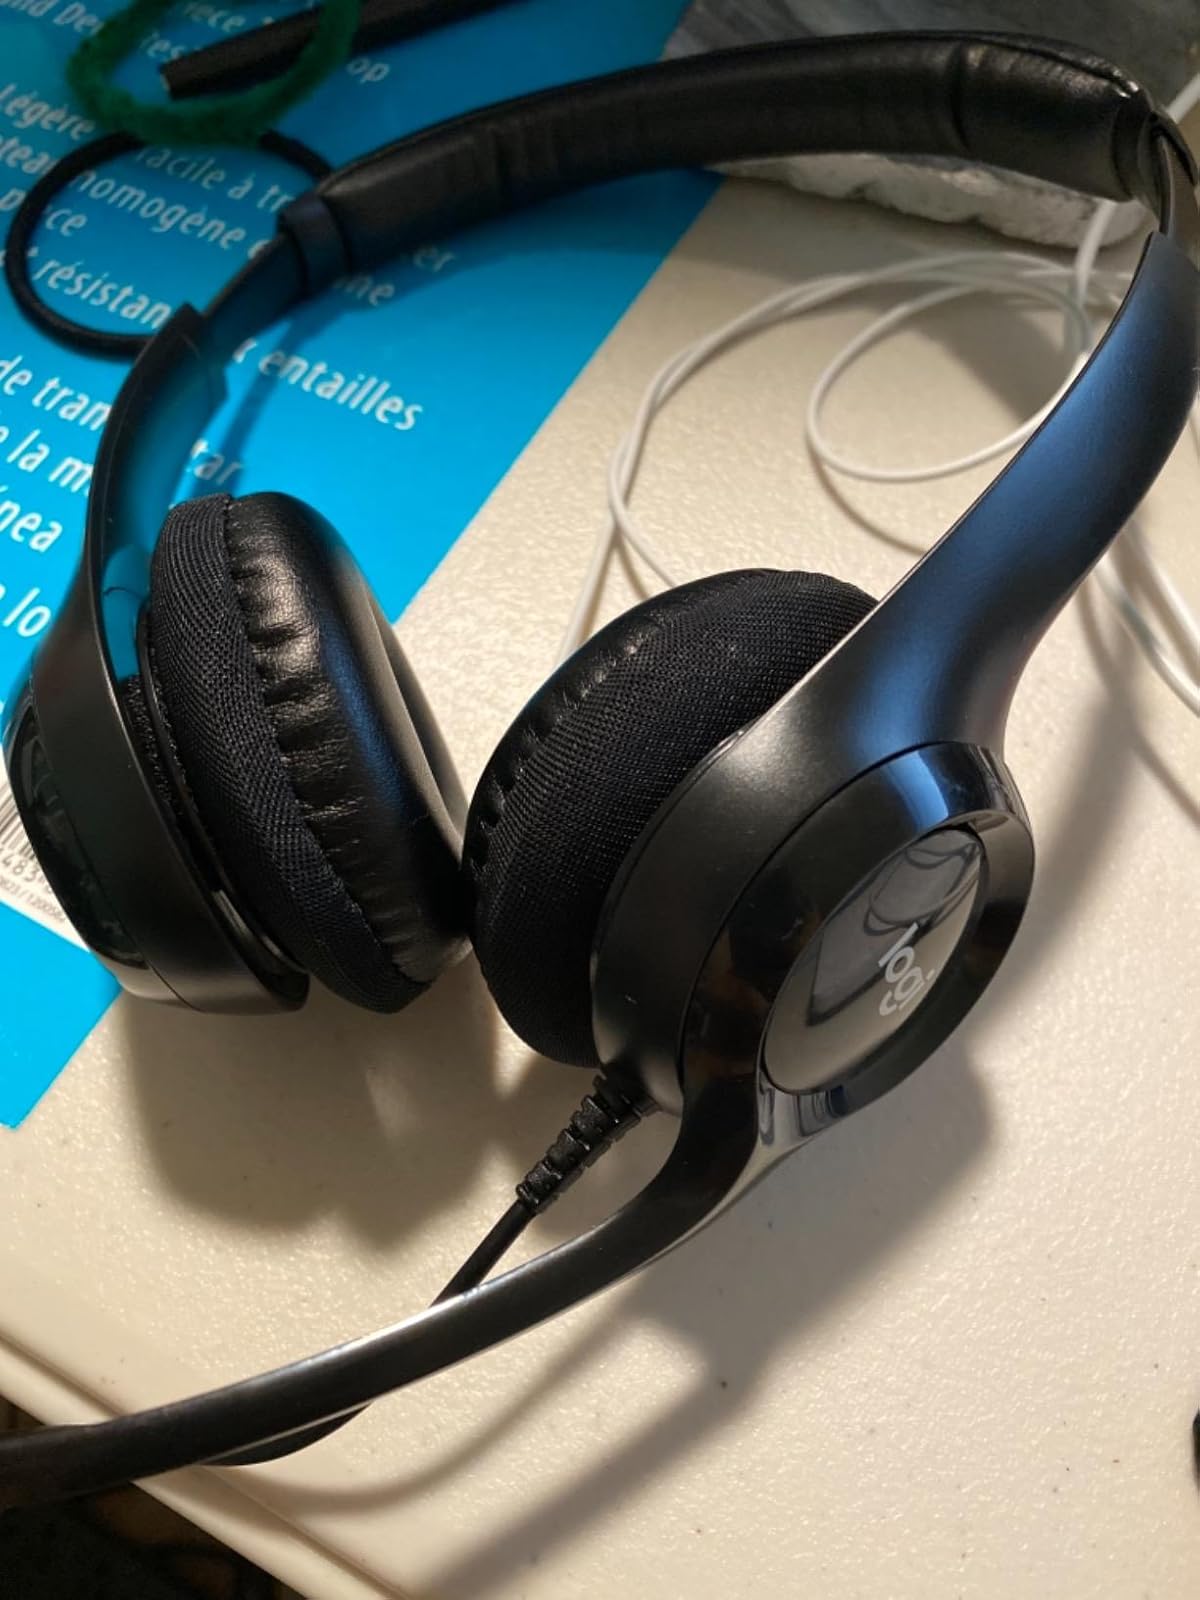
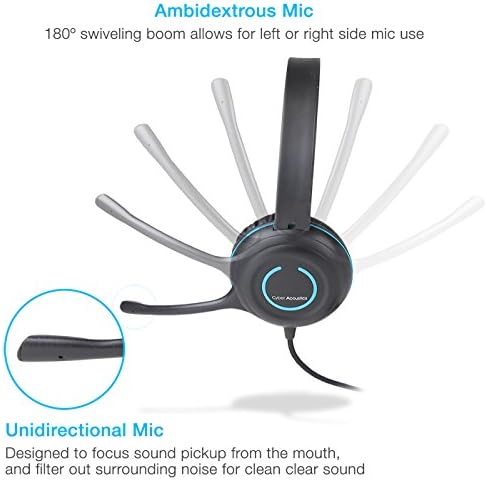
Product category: headphones
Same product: no